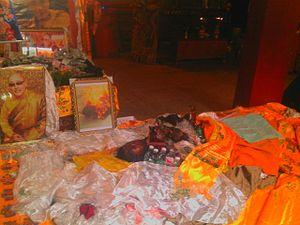
À la suite de tensions dans la région de Ngaba, un moine tibétain s’immole par le feu en février 2009. Quelque deux ans plus tard, le 16 mars 2011, Rigzin Phuntsog, un autre moine tibétain s'immole par le feu à Ngaba dans la province du Sichuan. Au moins 156 moines, nonnes et laïcs tibétains se sont immolés, demandant, selon l'association Campagne internationale pour le Tibet, la liberté au Tibet et le retour du dalaï-lama. Au moins 124 d'entre eux sont morts. La plupart de ces immolations se sont produites dans la province du Sichuan qui comprend environ 1,5 million de Tibétains.
Le monastère de Nyitso de l'école Gelugpa du bouddhisme tibétain est situé à 72 km au nord de la ville de Daofu, comté de Tawu dans la préfecture autonome tibétaine de Garzê, et l'ancienne province du Kham.